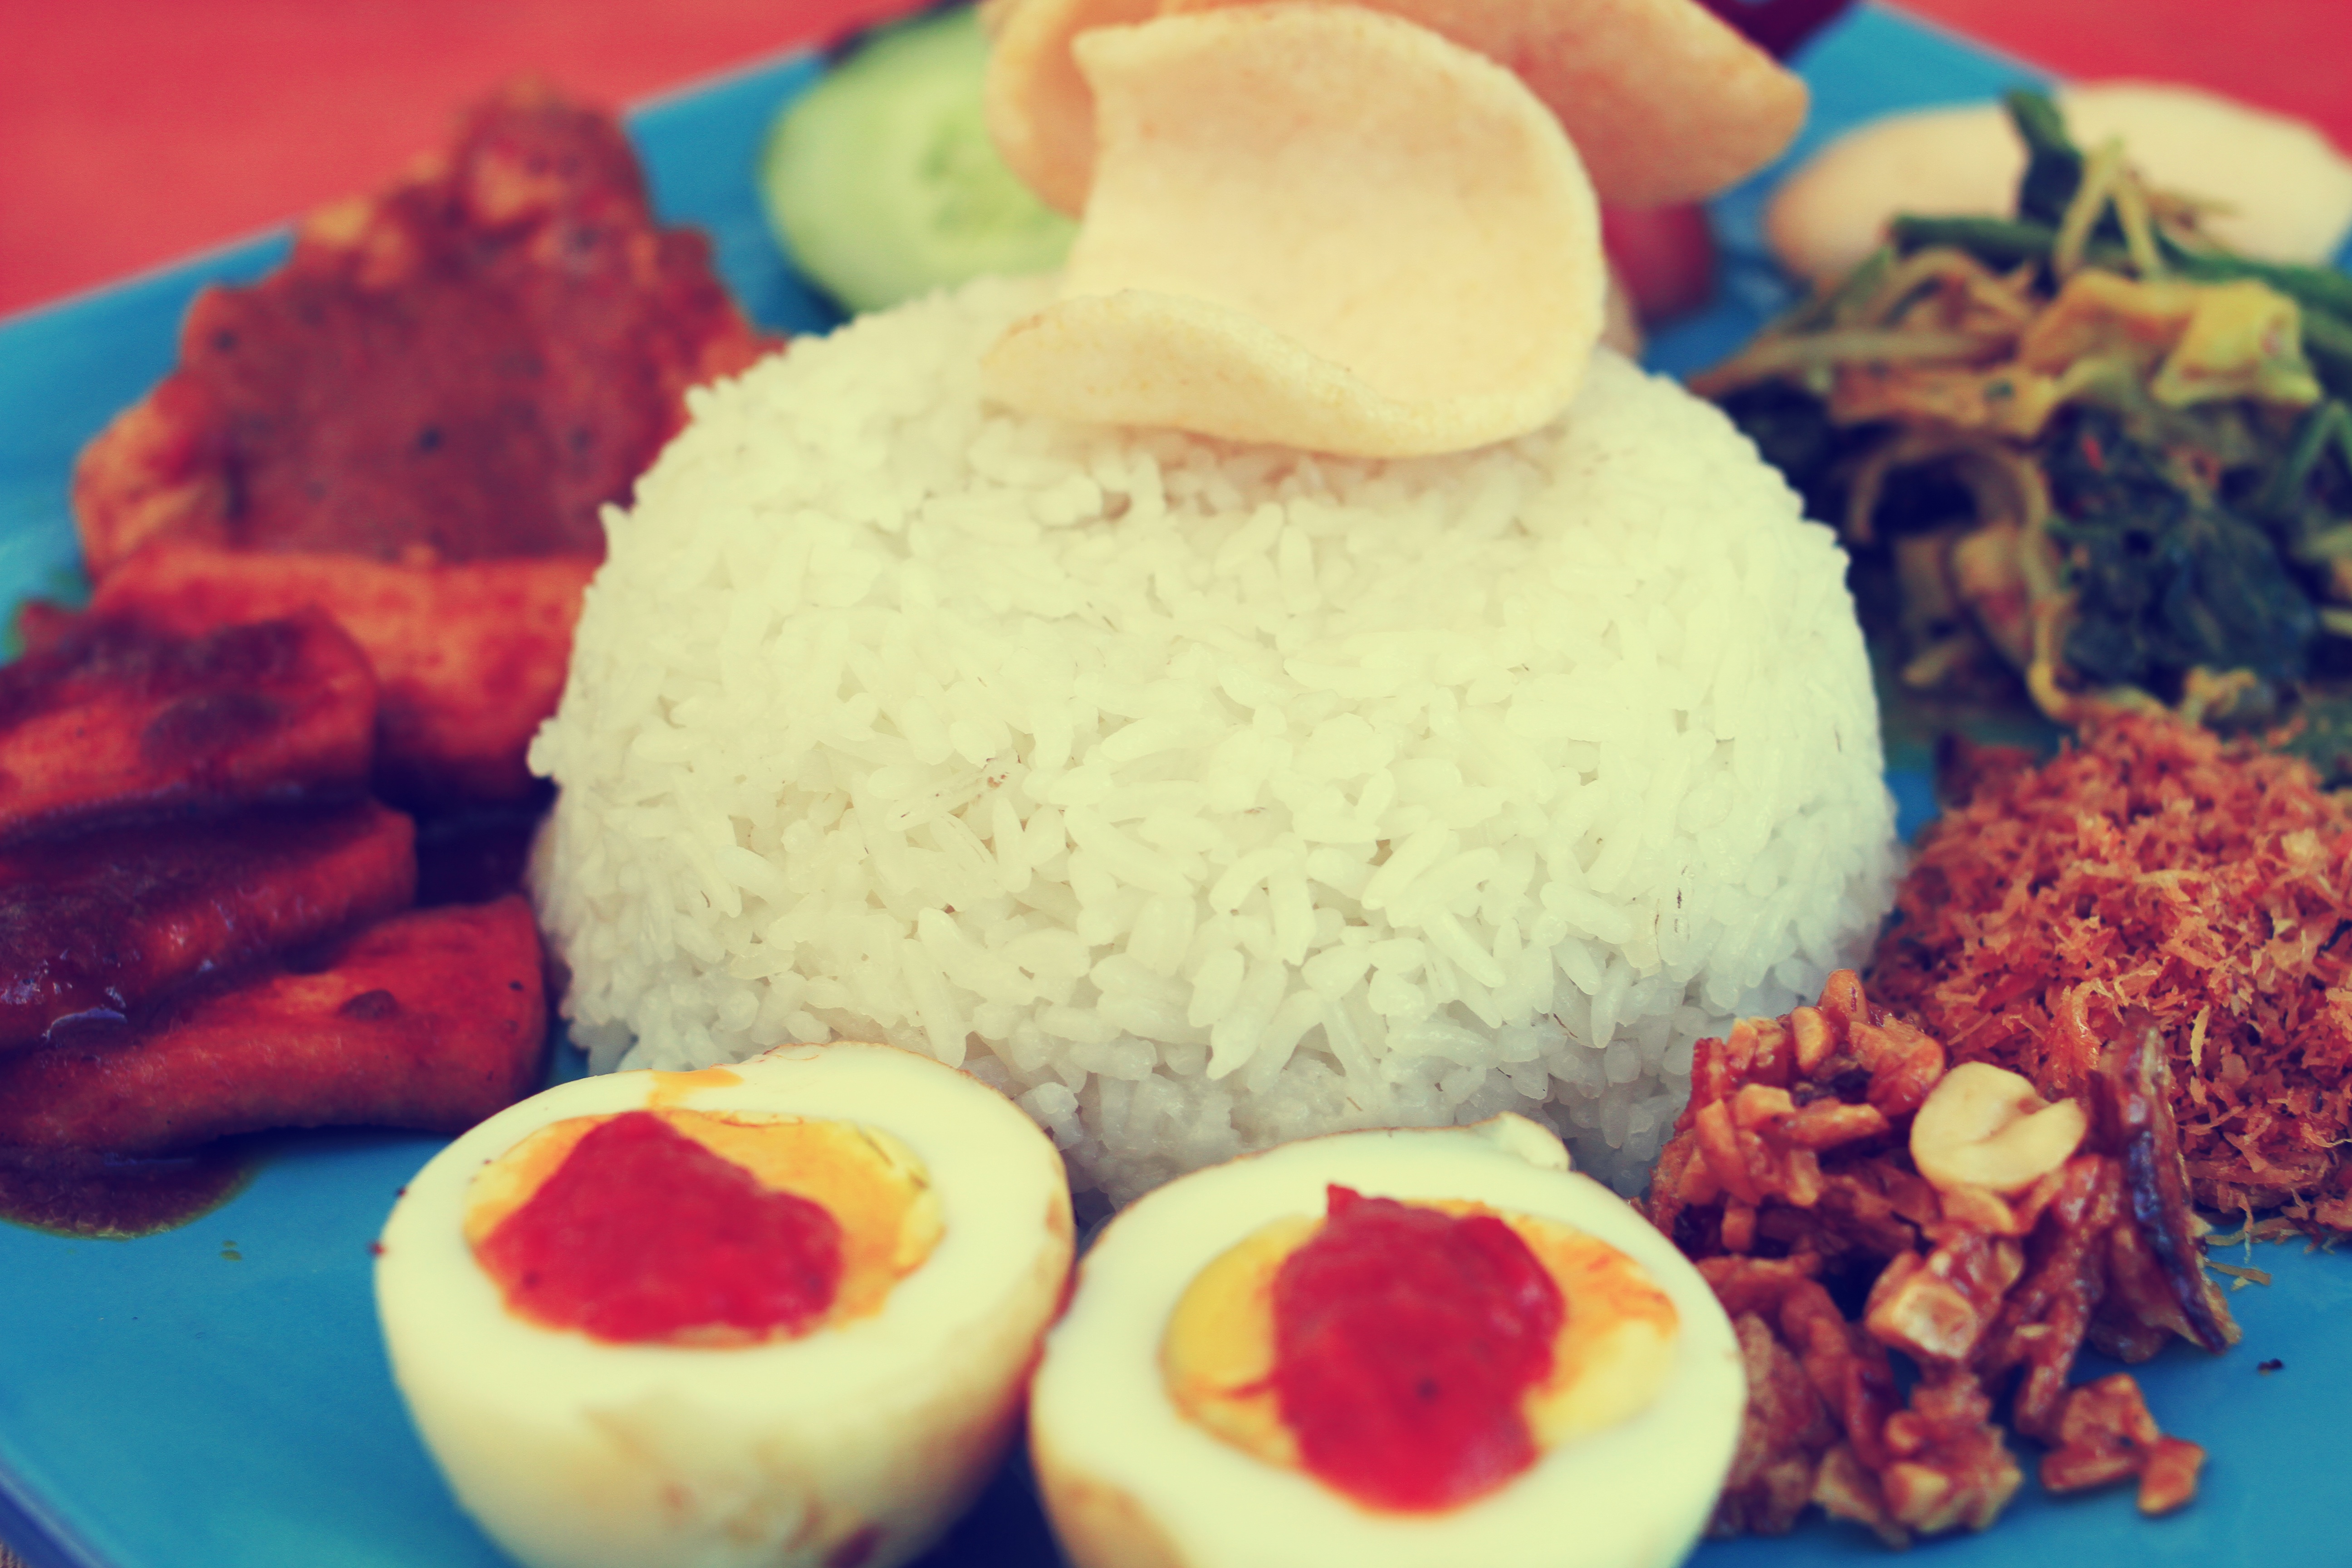
dish, meal, food, breakfast, lunch, cuisine, rice, asian food, chinese food, southeast asian food